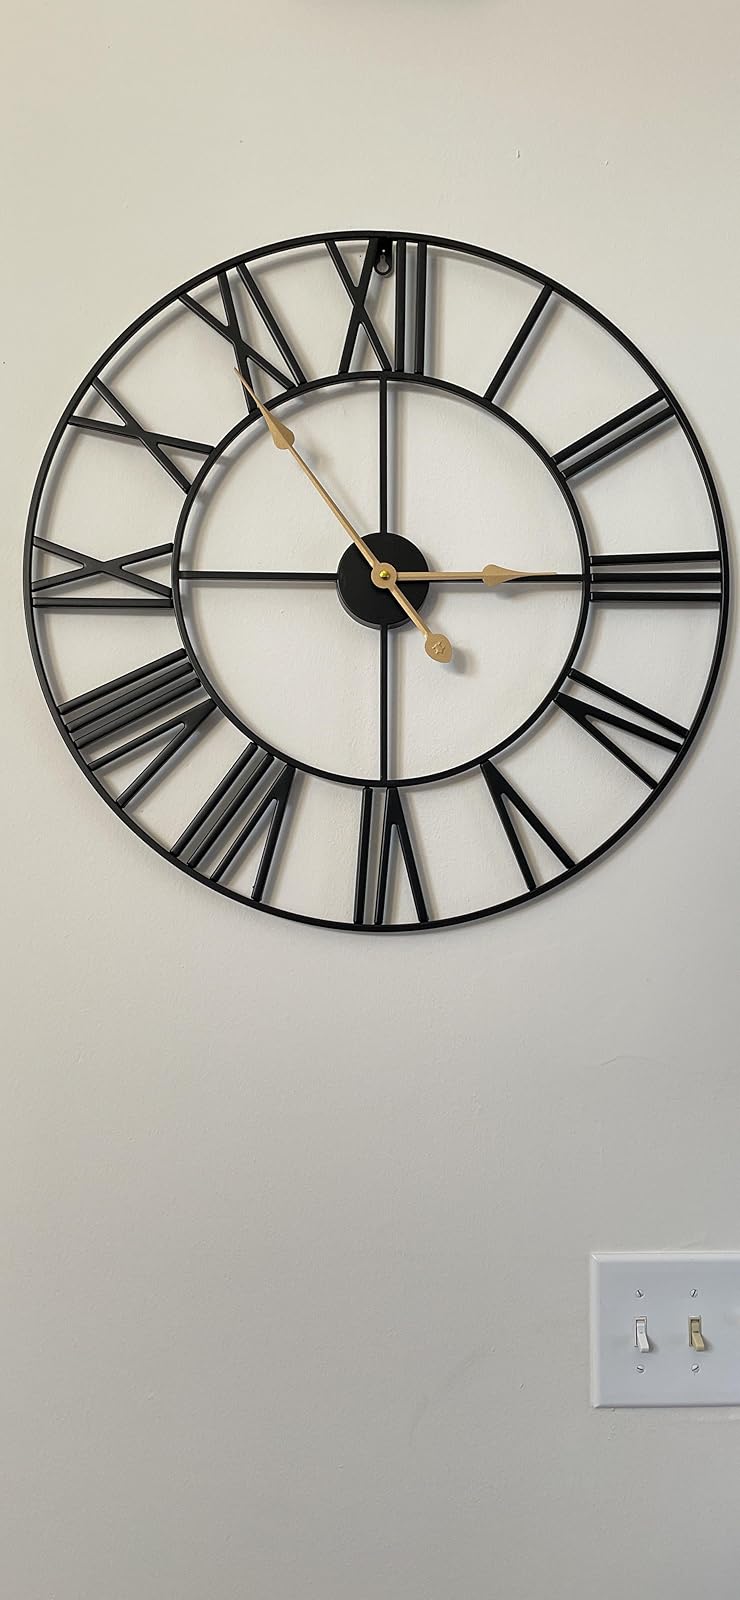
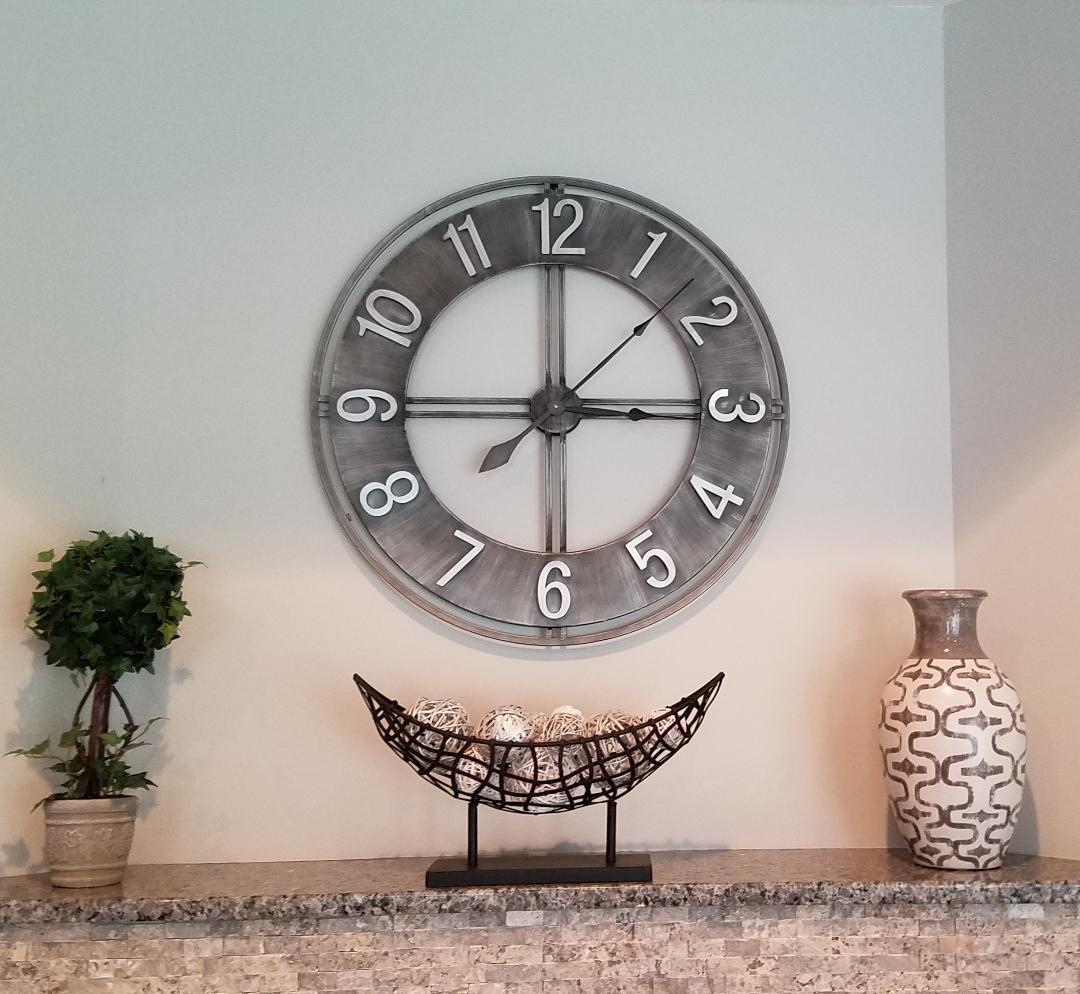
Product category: clock
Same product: no